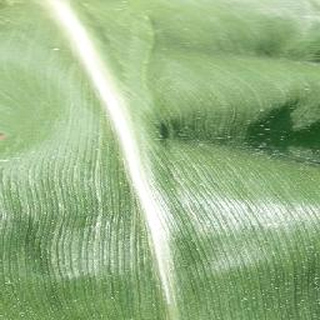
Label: healthy_corn